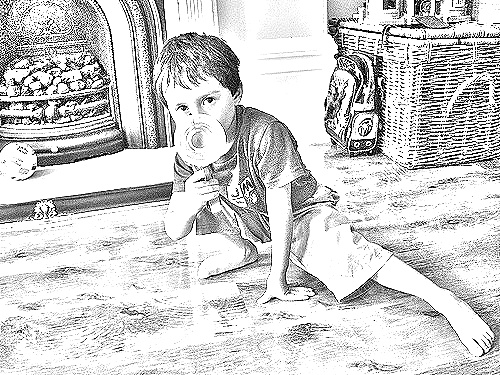
Portrait style: Sketch Portrait